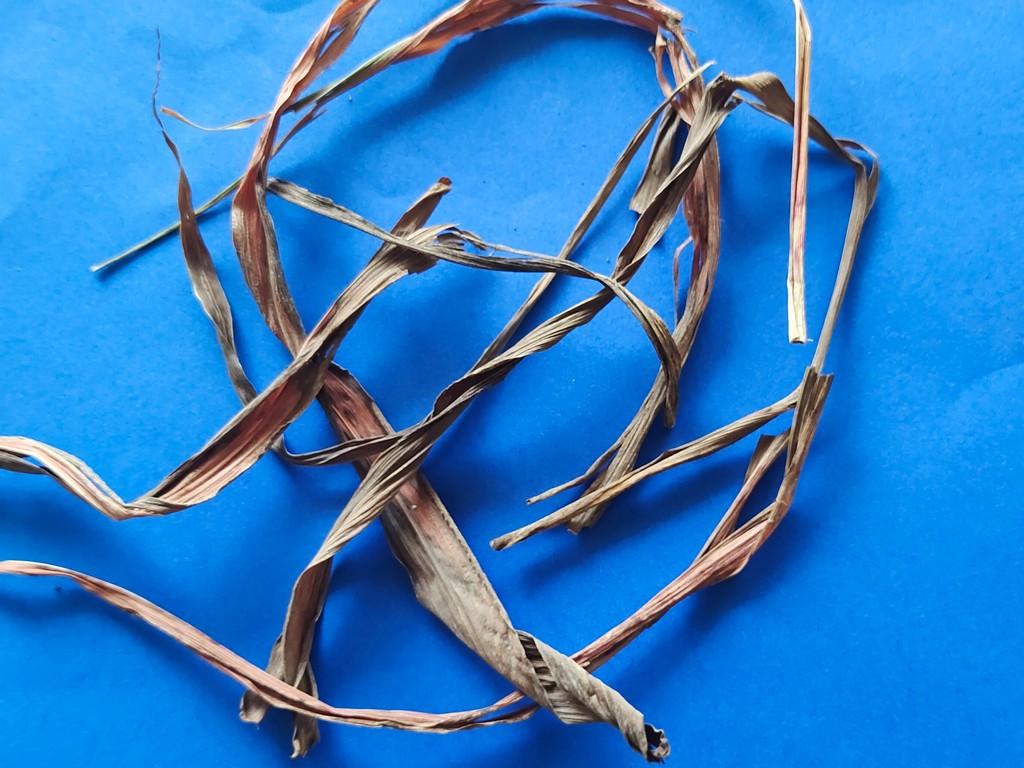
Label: Dried